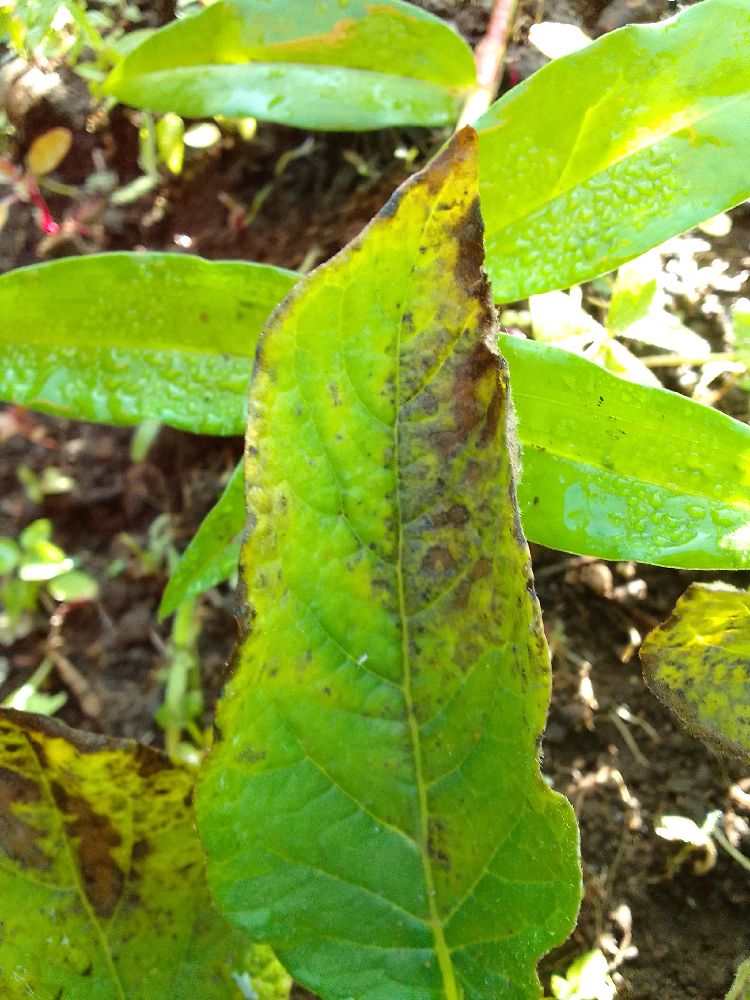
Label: Early blight